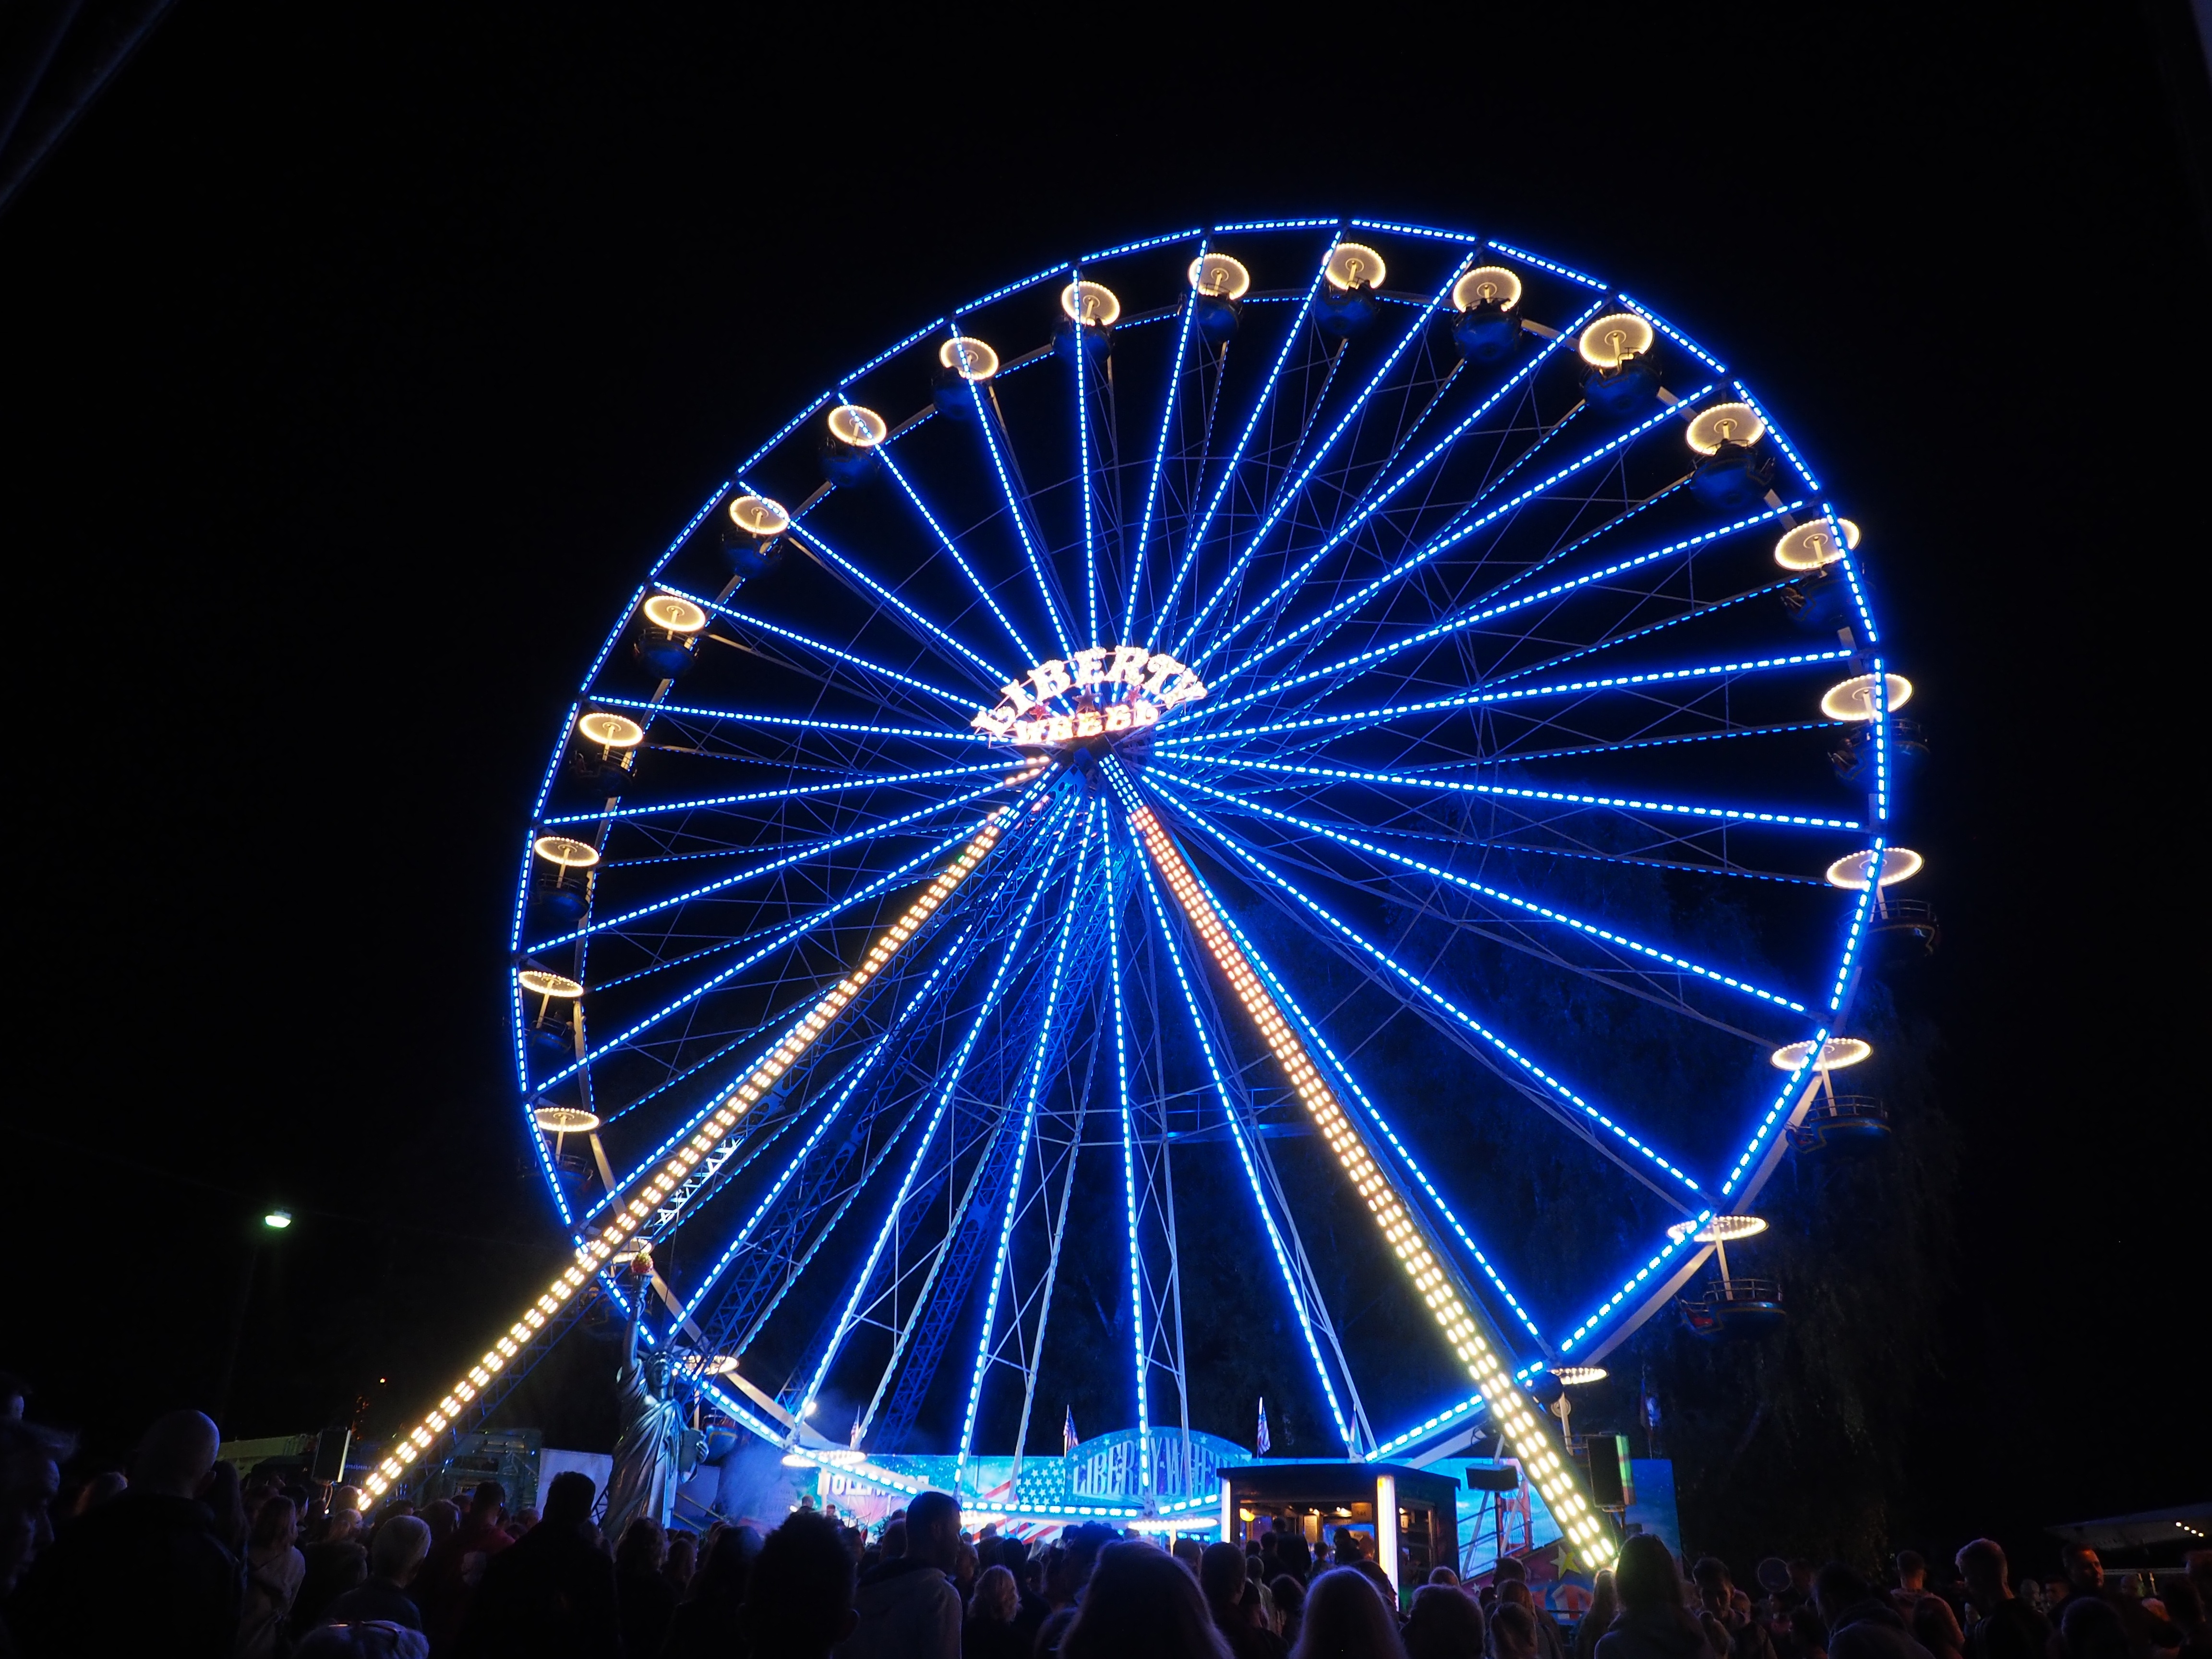
night, recreation, ferris wheel, ride, lights, fun, tourist attraction, fair, night photograph, folk festival, outdoor recreation, geographical feature